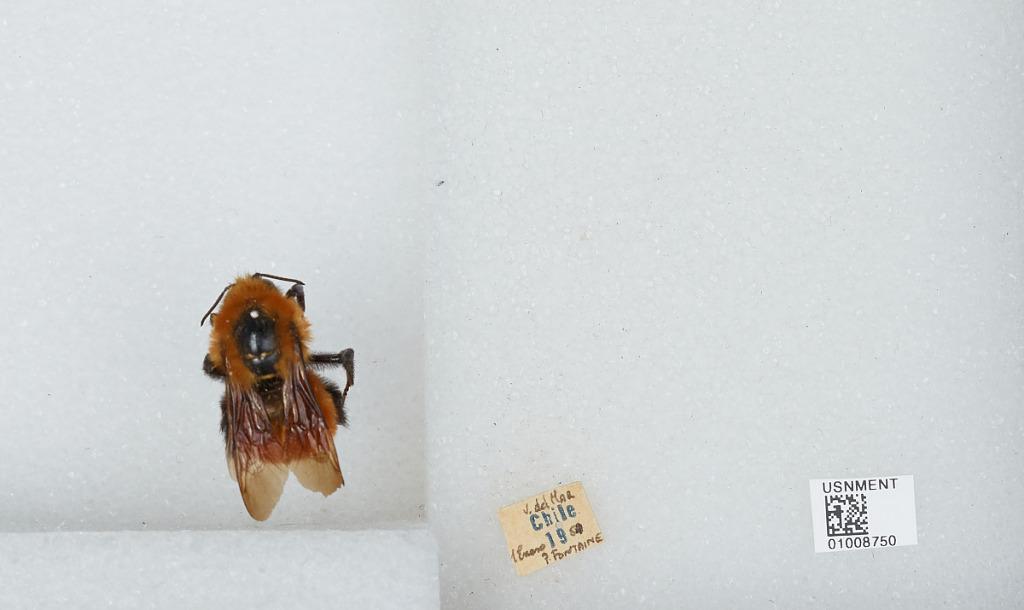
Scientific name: Bombus (Fervidobombus) dahlbomii Guérin
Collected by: P. Fontaine
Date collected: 1950-1-1
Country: Chile
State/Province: Valparaiso
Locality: Vina del Mar
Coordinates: -33, -71.52